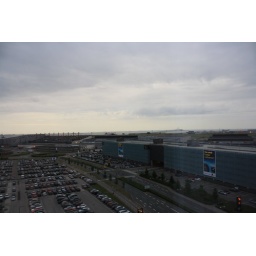
Taken from the window of a 9th floor room in the Copenhagen airport Hilton.